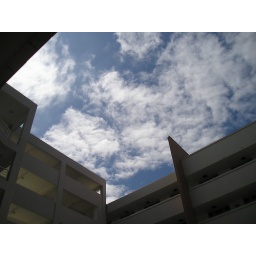
some day after some typhoon, i saw a rare blue sky over my head.